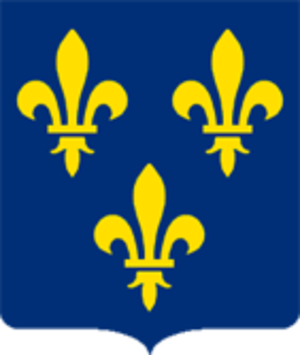
L’héraldique française a une histoire qui remonte au XIᵉ siècle. Similaire à l'héraldique britannique ou allemande, elle possède néanmoins quelques traits caractéristiques.